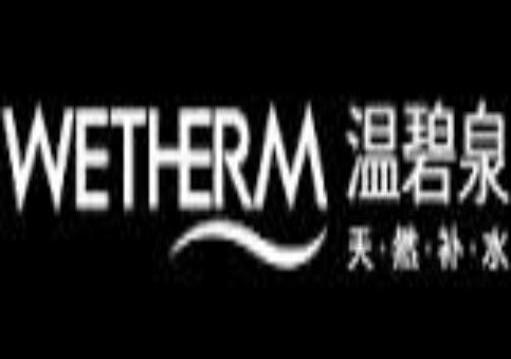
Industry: Necessities